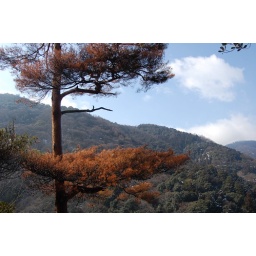
no monkey in this tree